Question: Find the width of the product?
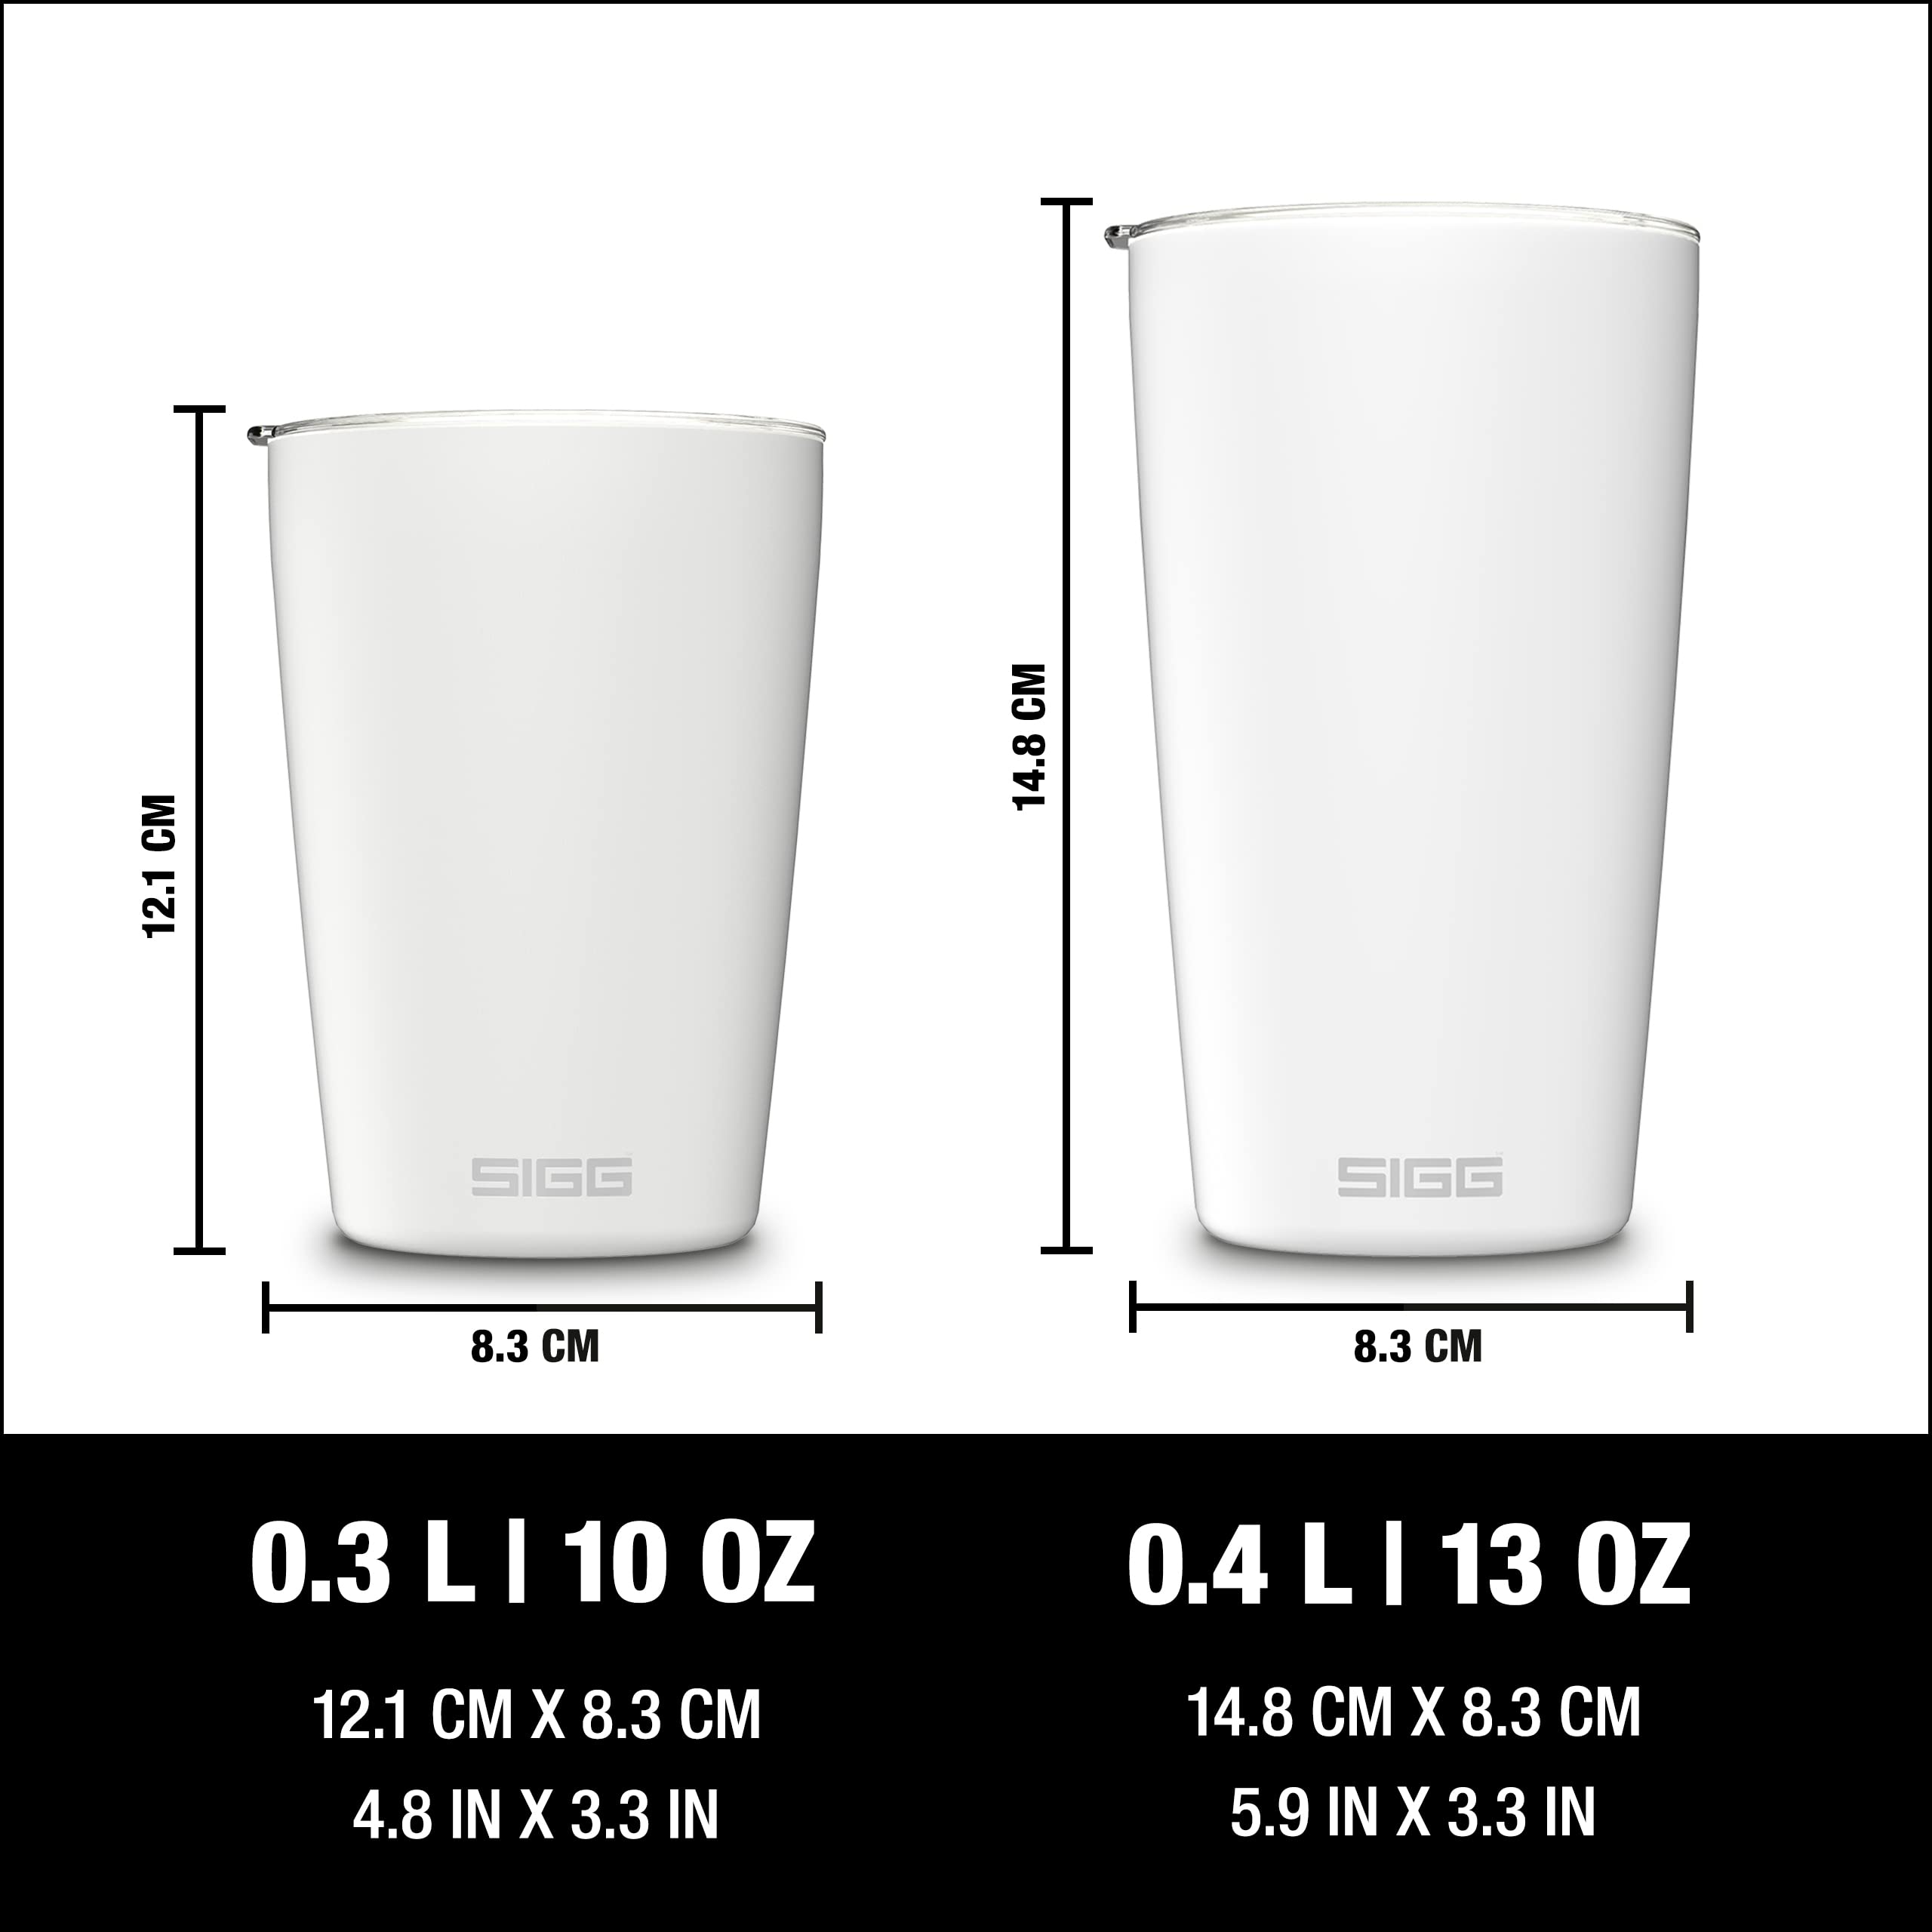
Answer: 8.3 centimetre